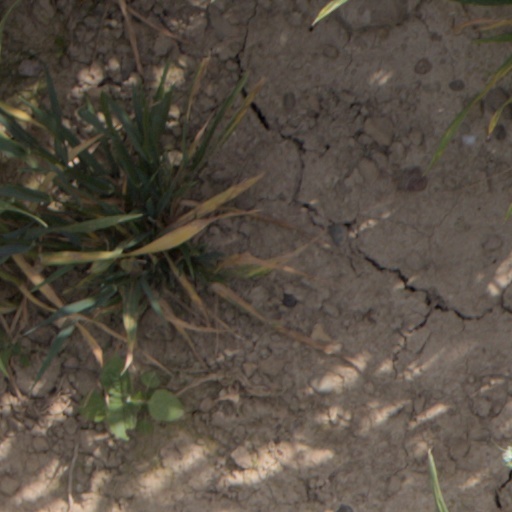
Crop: wheat